VF Ivano Dibona

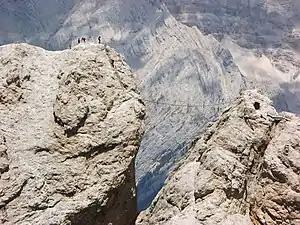
Ponte Cristallo

The route starts from "Forcella Staunies" (2,919 m), the top of the cable car (not in operation since 2016 - there is only one lift from Capanna Rio Gero to Rifugio Son Forca) at Cristallo's south side, and ends at "Rifugio Ospitale" in the Val Felizon. It takes about four hours to walk from Capanna Rio Gero (1698 m) below Passo Tre Croci to the start of the via ferrata at the Forcella Staunies for the ascent, which is arduous in the last part due to loose scree. The VF Ivano Dibona is not a climbing route, but follows the mountain ridge, via ladders, tunnels and bridges. The exposed parts are supplied with steel wires typical for via ferratas, while the parts that originally were difficult are supplied with remedies to make them accessible for walkers.